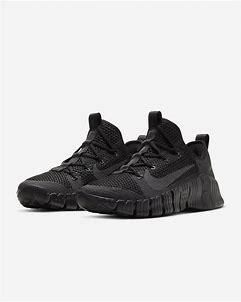
Brand: Nike
Model: Free Metcon 3